Pearl River Delta

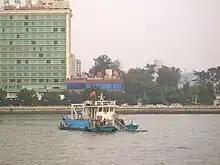
Removal of floating trash from the surface of the Pearl River in Guangzhou

The Pearl River Delta is notoriously polluted. After thirty years of rapid industrialization, the Pearl River Delta has in parts been famed for pollution. Acid rain, smog, water pollution, and electronic waste contribute to the perceived problems. In travel literature the Pearl River Delta has been titillated as among the most "attractive" "pollution day trips from Hong Kong".